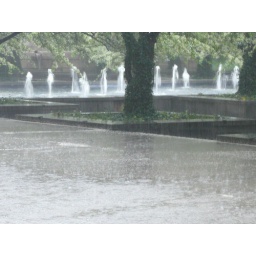
The stregnth of the raindrops caused the splashing in the street to match that of the water fountains in the distancy